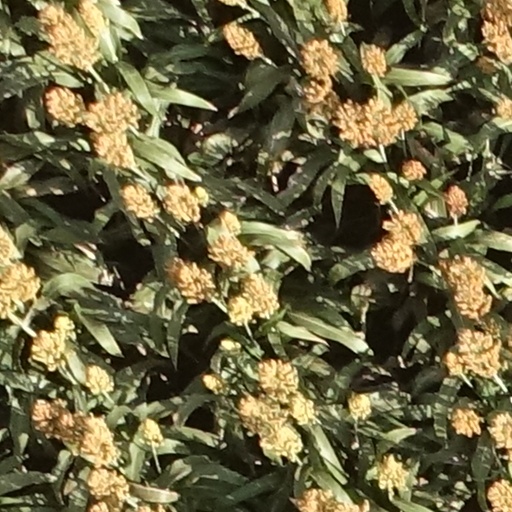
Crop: sorghum